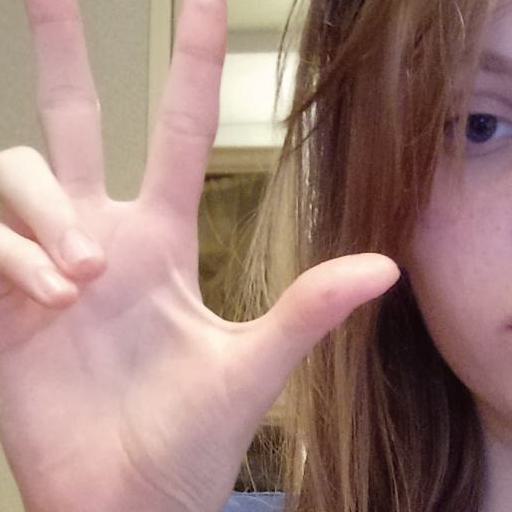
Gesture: three2